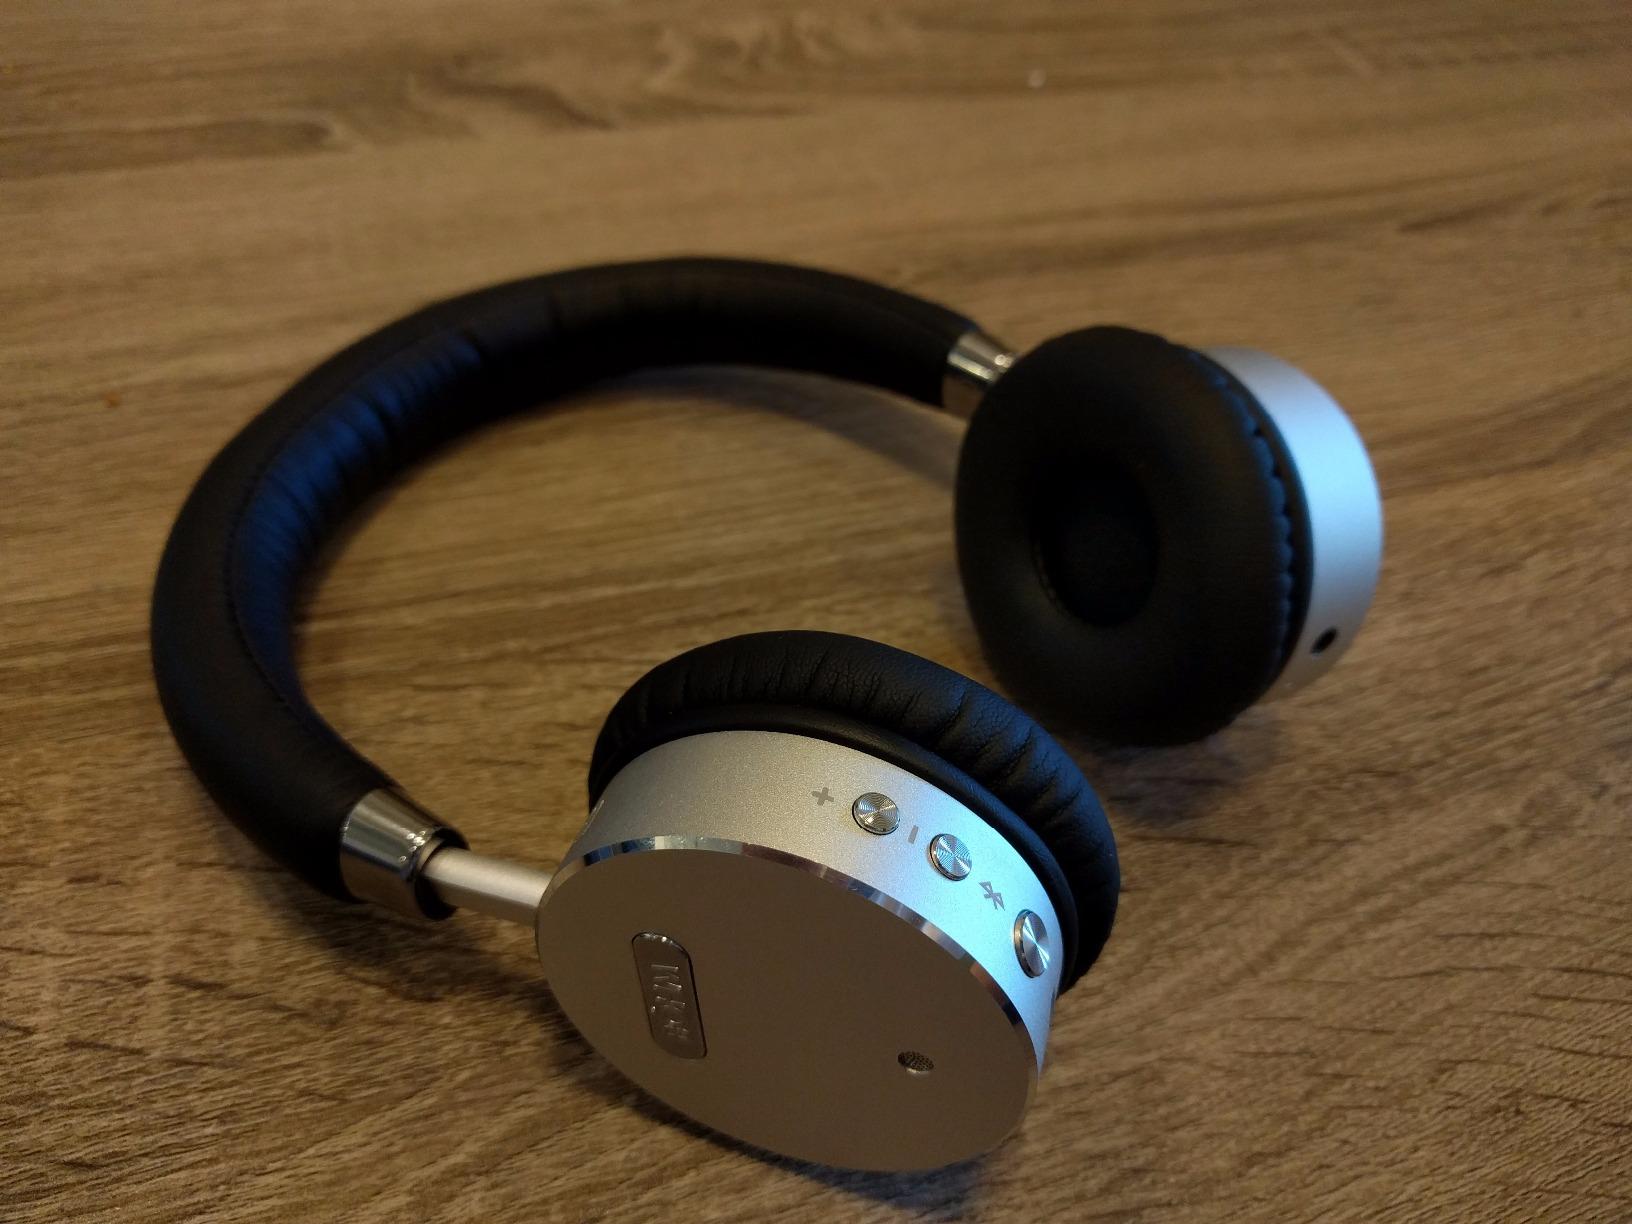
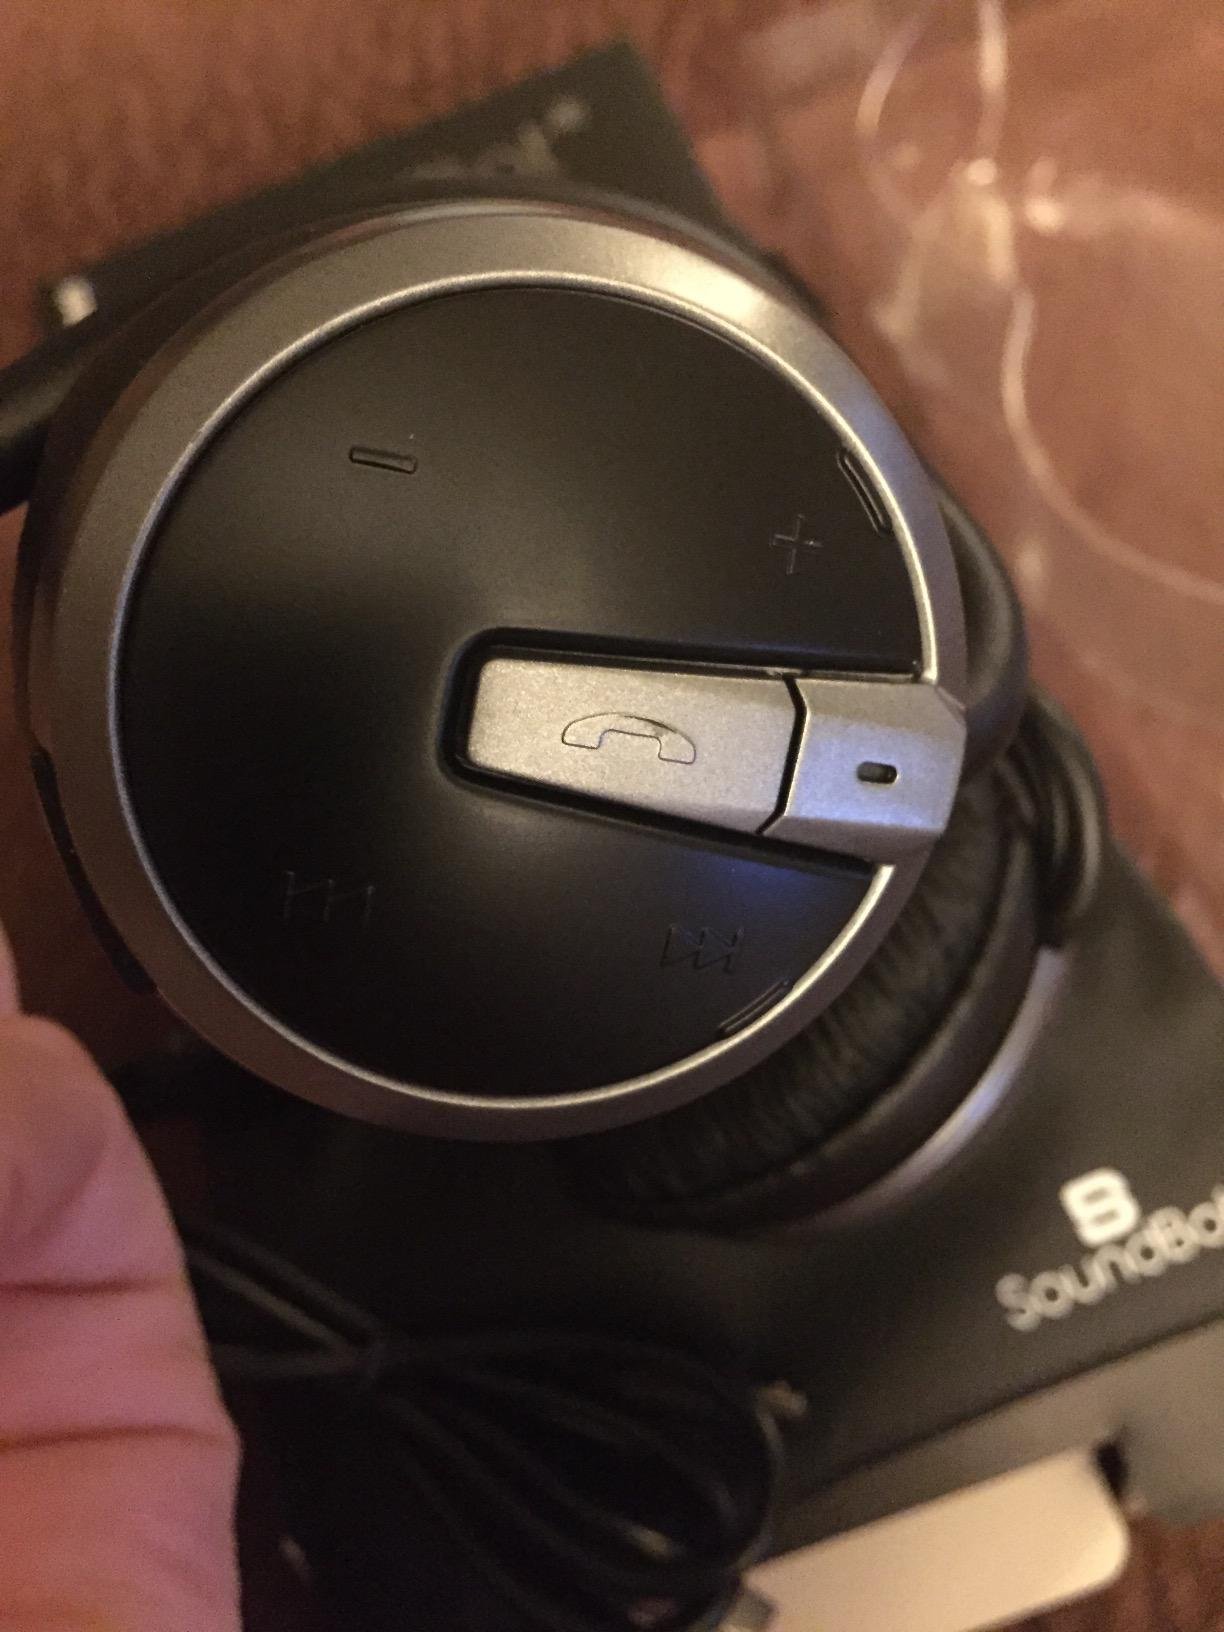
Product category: headphones
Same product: no